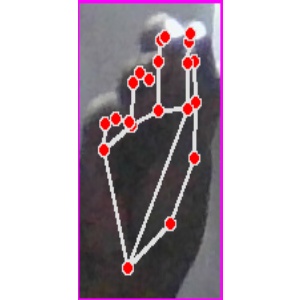
अक्षर: ङ